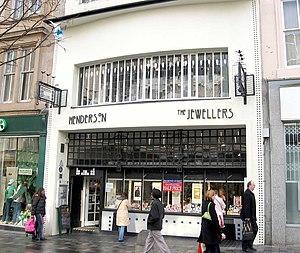
Le Willow Tearooms est à l’origine un salon de thé situé au 217, rue Sauchiehall à Glasgow en Écosse. Le commerce, conçu par l’architectes Charles Rennie Mackintosh pour Catherine Cranston entrepreneuse et mécène locale, ouvre ses portes en octobre 1903. Le lieu gagne rapidement en popularité et devient le plus célèbre des nombreux salons de thé de la ville qui essaiment à la charnière des XIXᵉ et XXᵉ siècles. Au fil des ans et à la suite de divers changements de propriétaires et d'utilisation, le bâtiment se détériore jusqu'à ce qu'il soit acheté en 2014 par The Willow Tea Rooms Trust afin d'empêcher la vente forcée du bâtiment, la fermeture des salons de thé et la perte de son mobilier au profit de collectionneurs. Le salon est entièrement restauré en grande partie selon les plans originaux de Mackintosh entre 2014 et 2018. Il rouvre en juillet 2018 sous le nom de Mackintosh at The Willow.